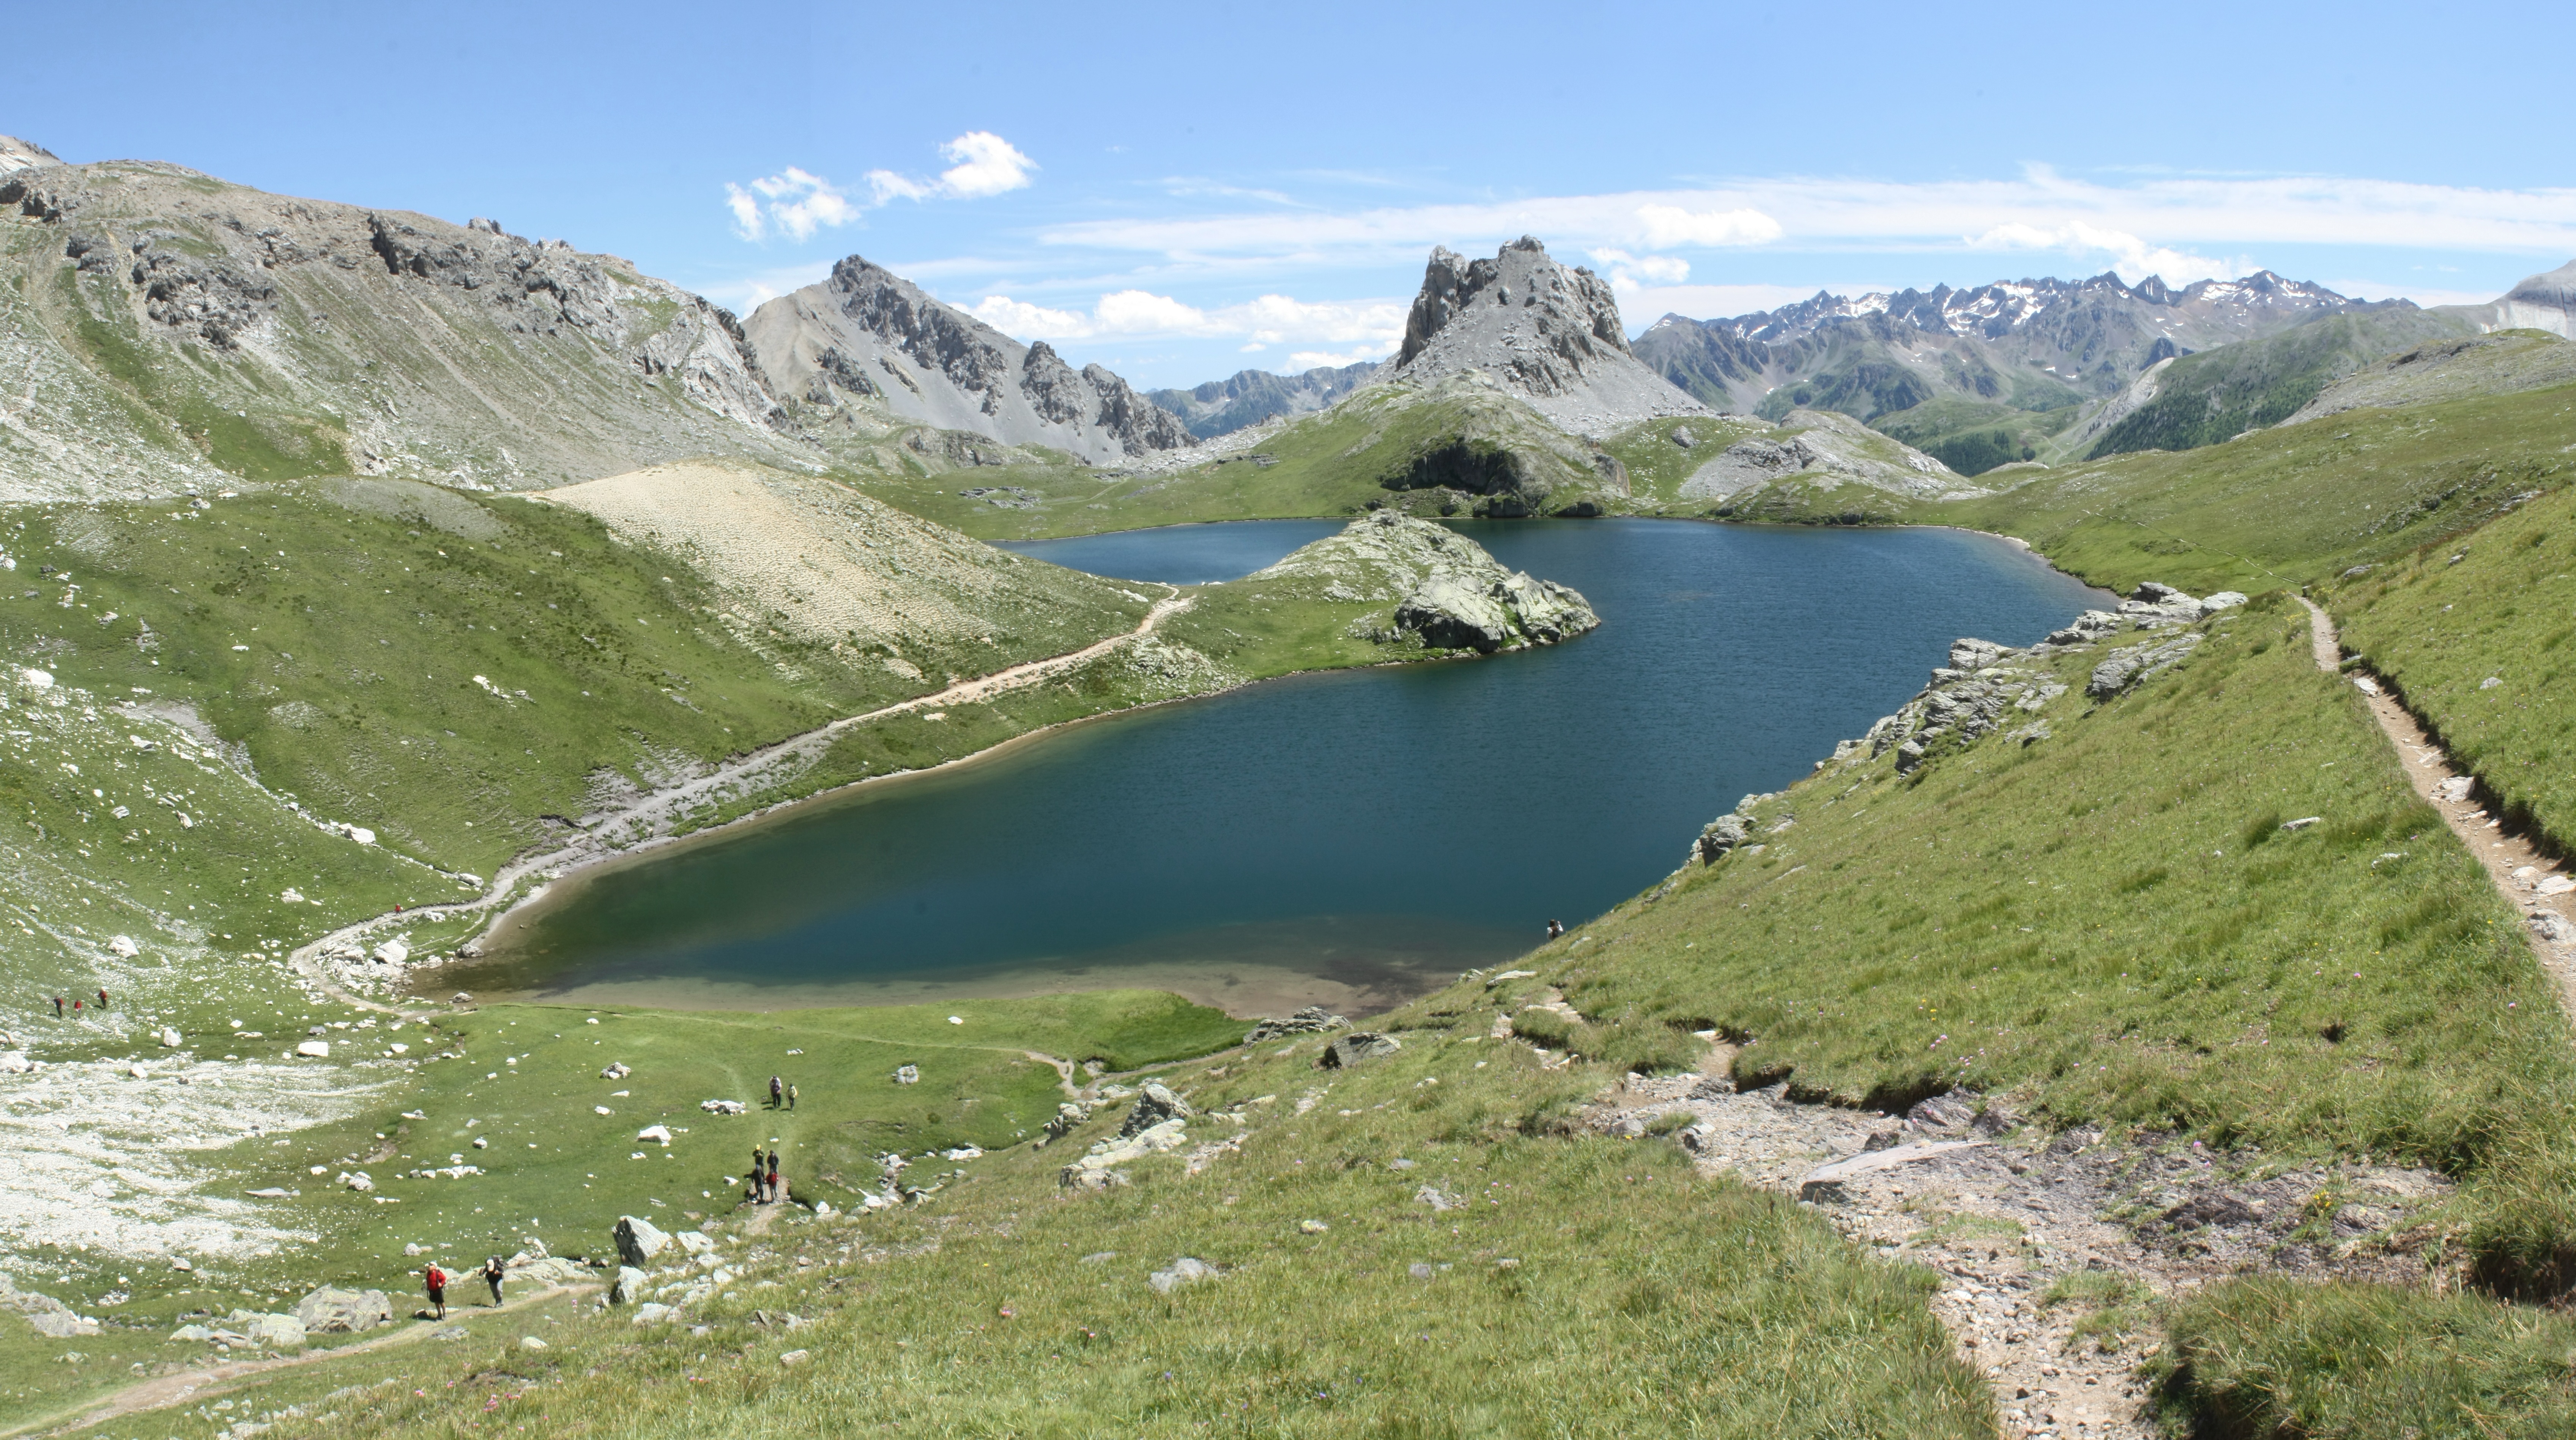
landscape, walking, mountain, hiking, meadow, lake, adventure, valley, mountain range, fjord, reservoir, highland, ridge, alps, plateau, fell, loch, crater lake, pyrenees, moraine, landform, tarn, mountain pass, mountainous landforms